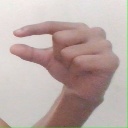
अक्षर: ग